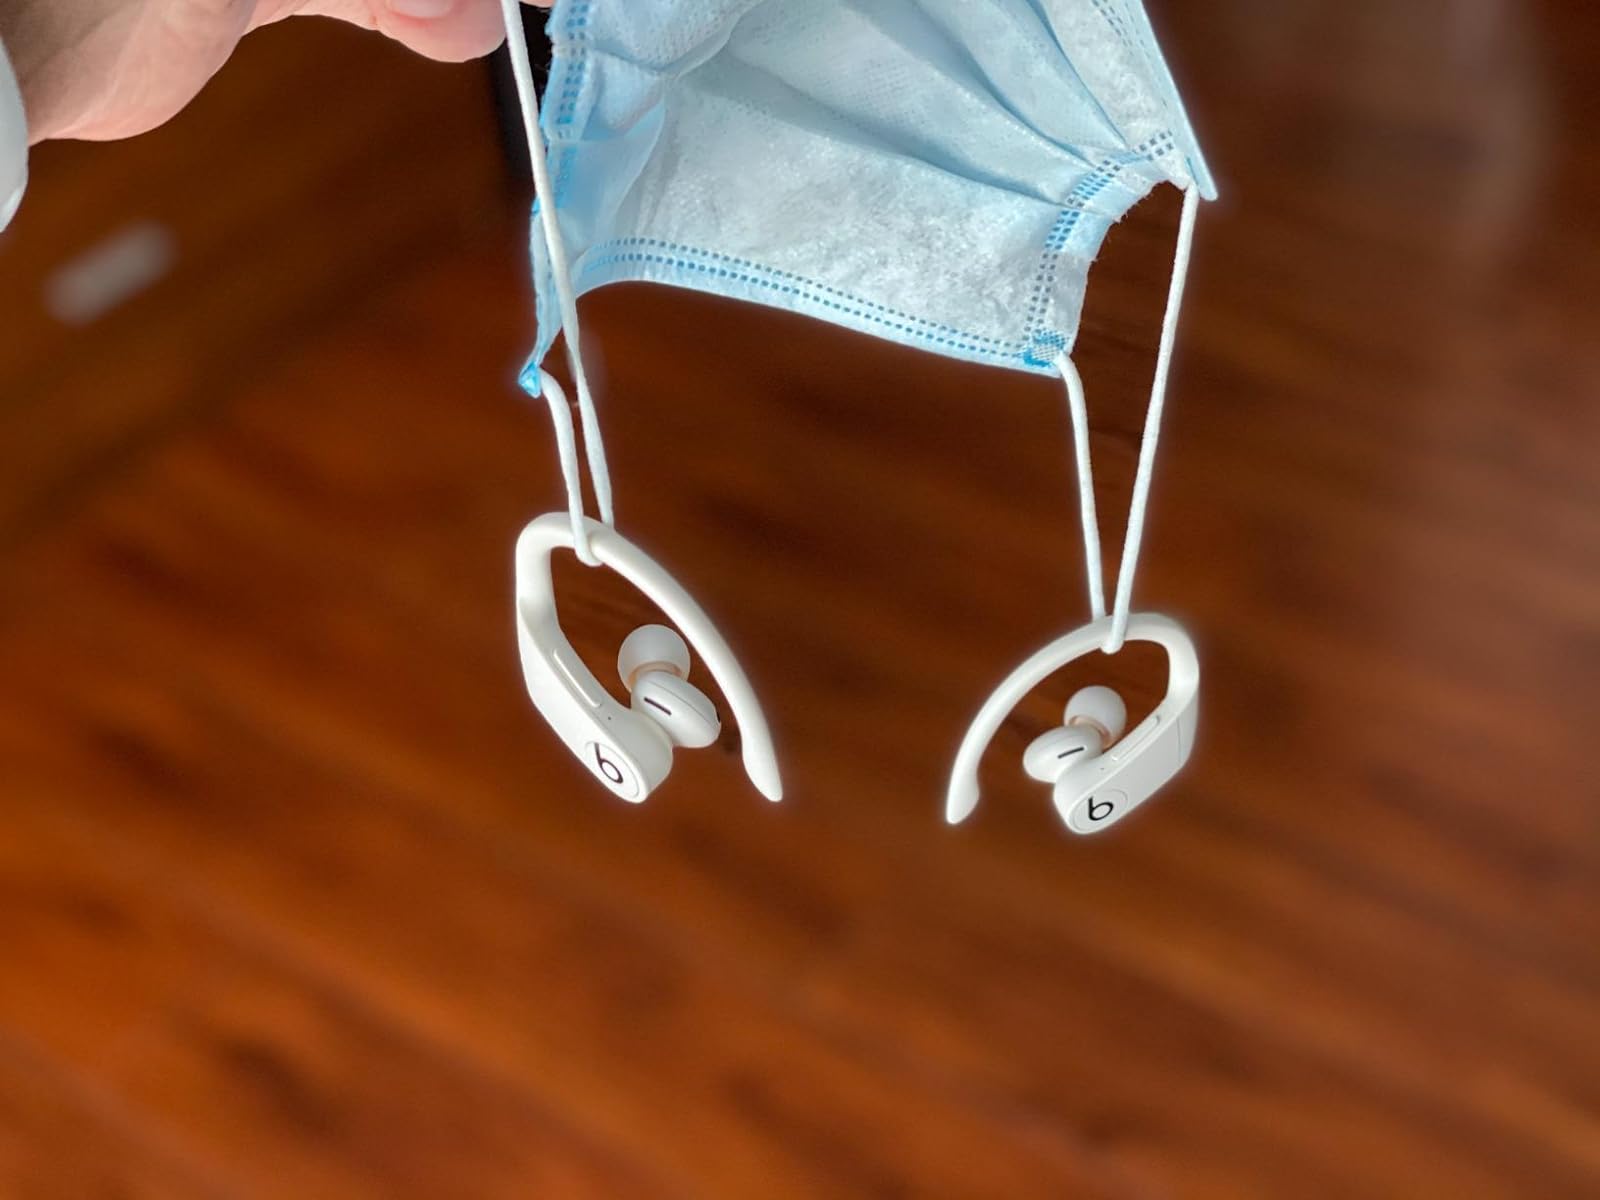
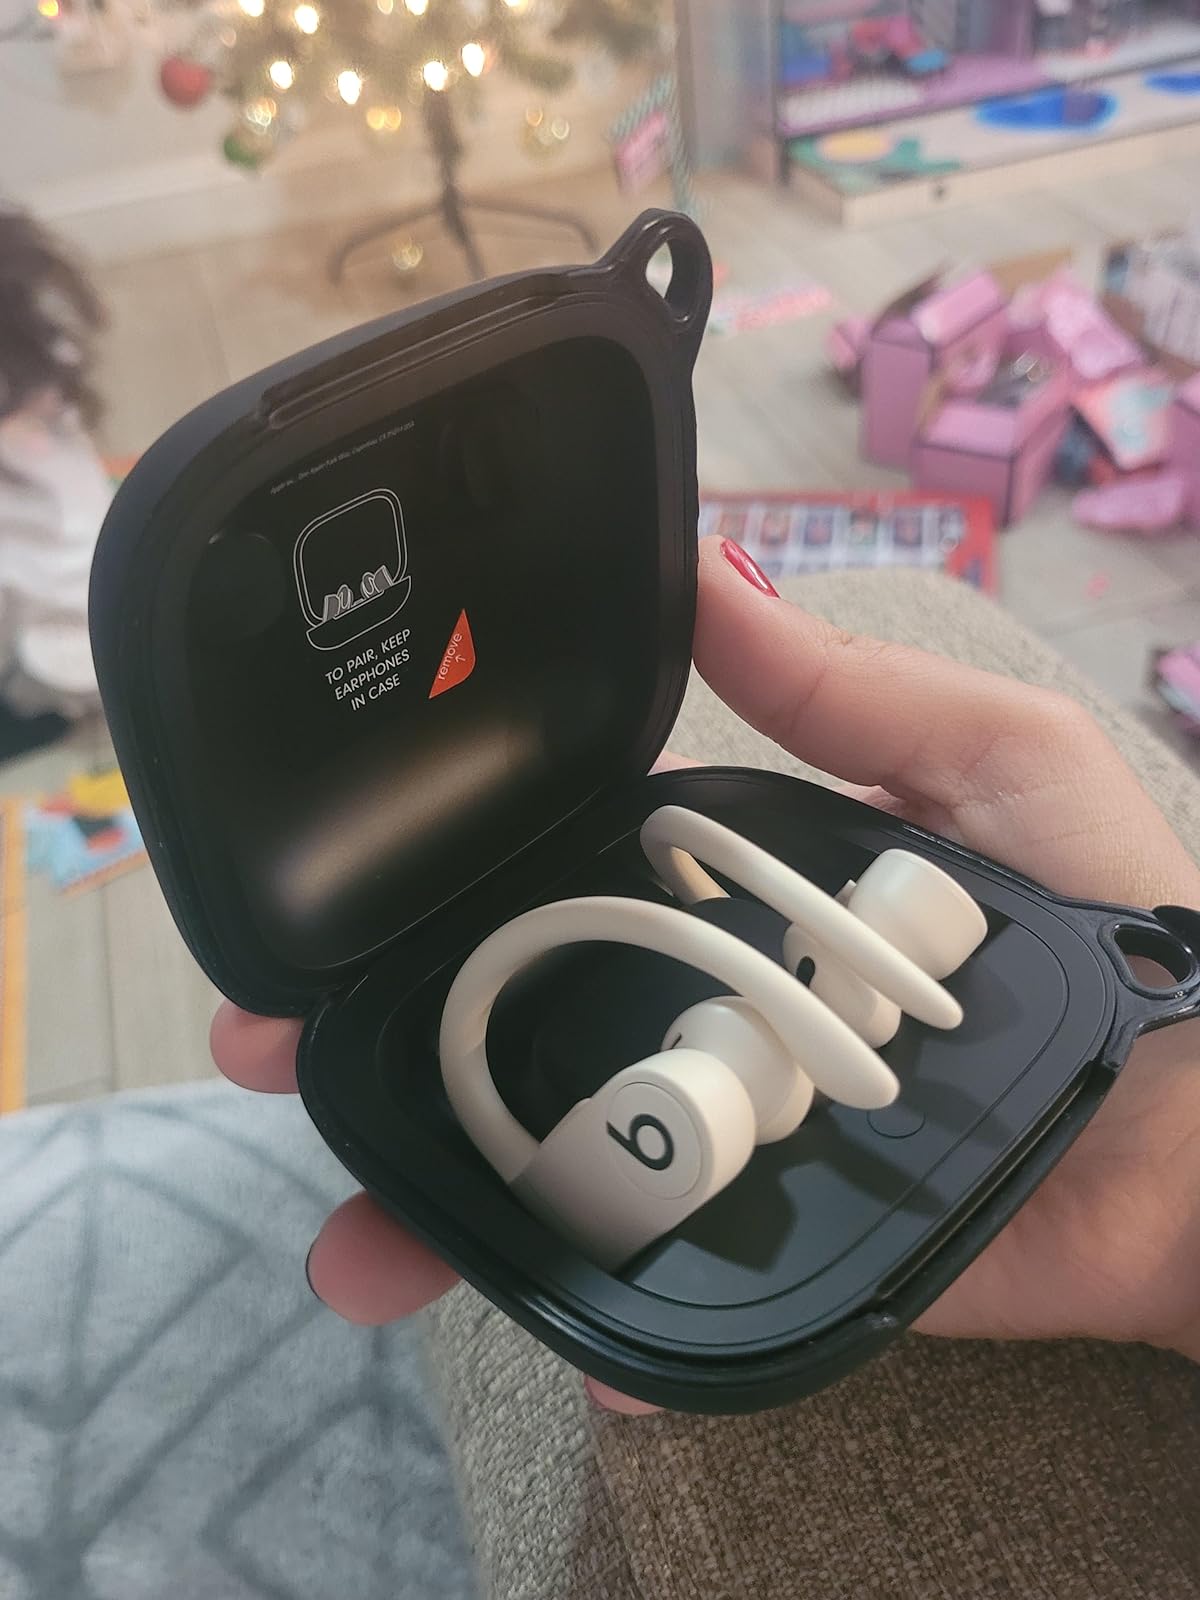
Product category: earbuds
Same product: yes